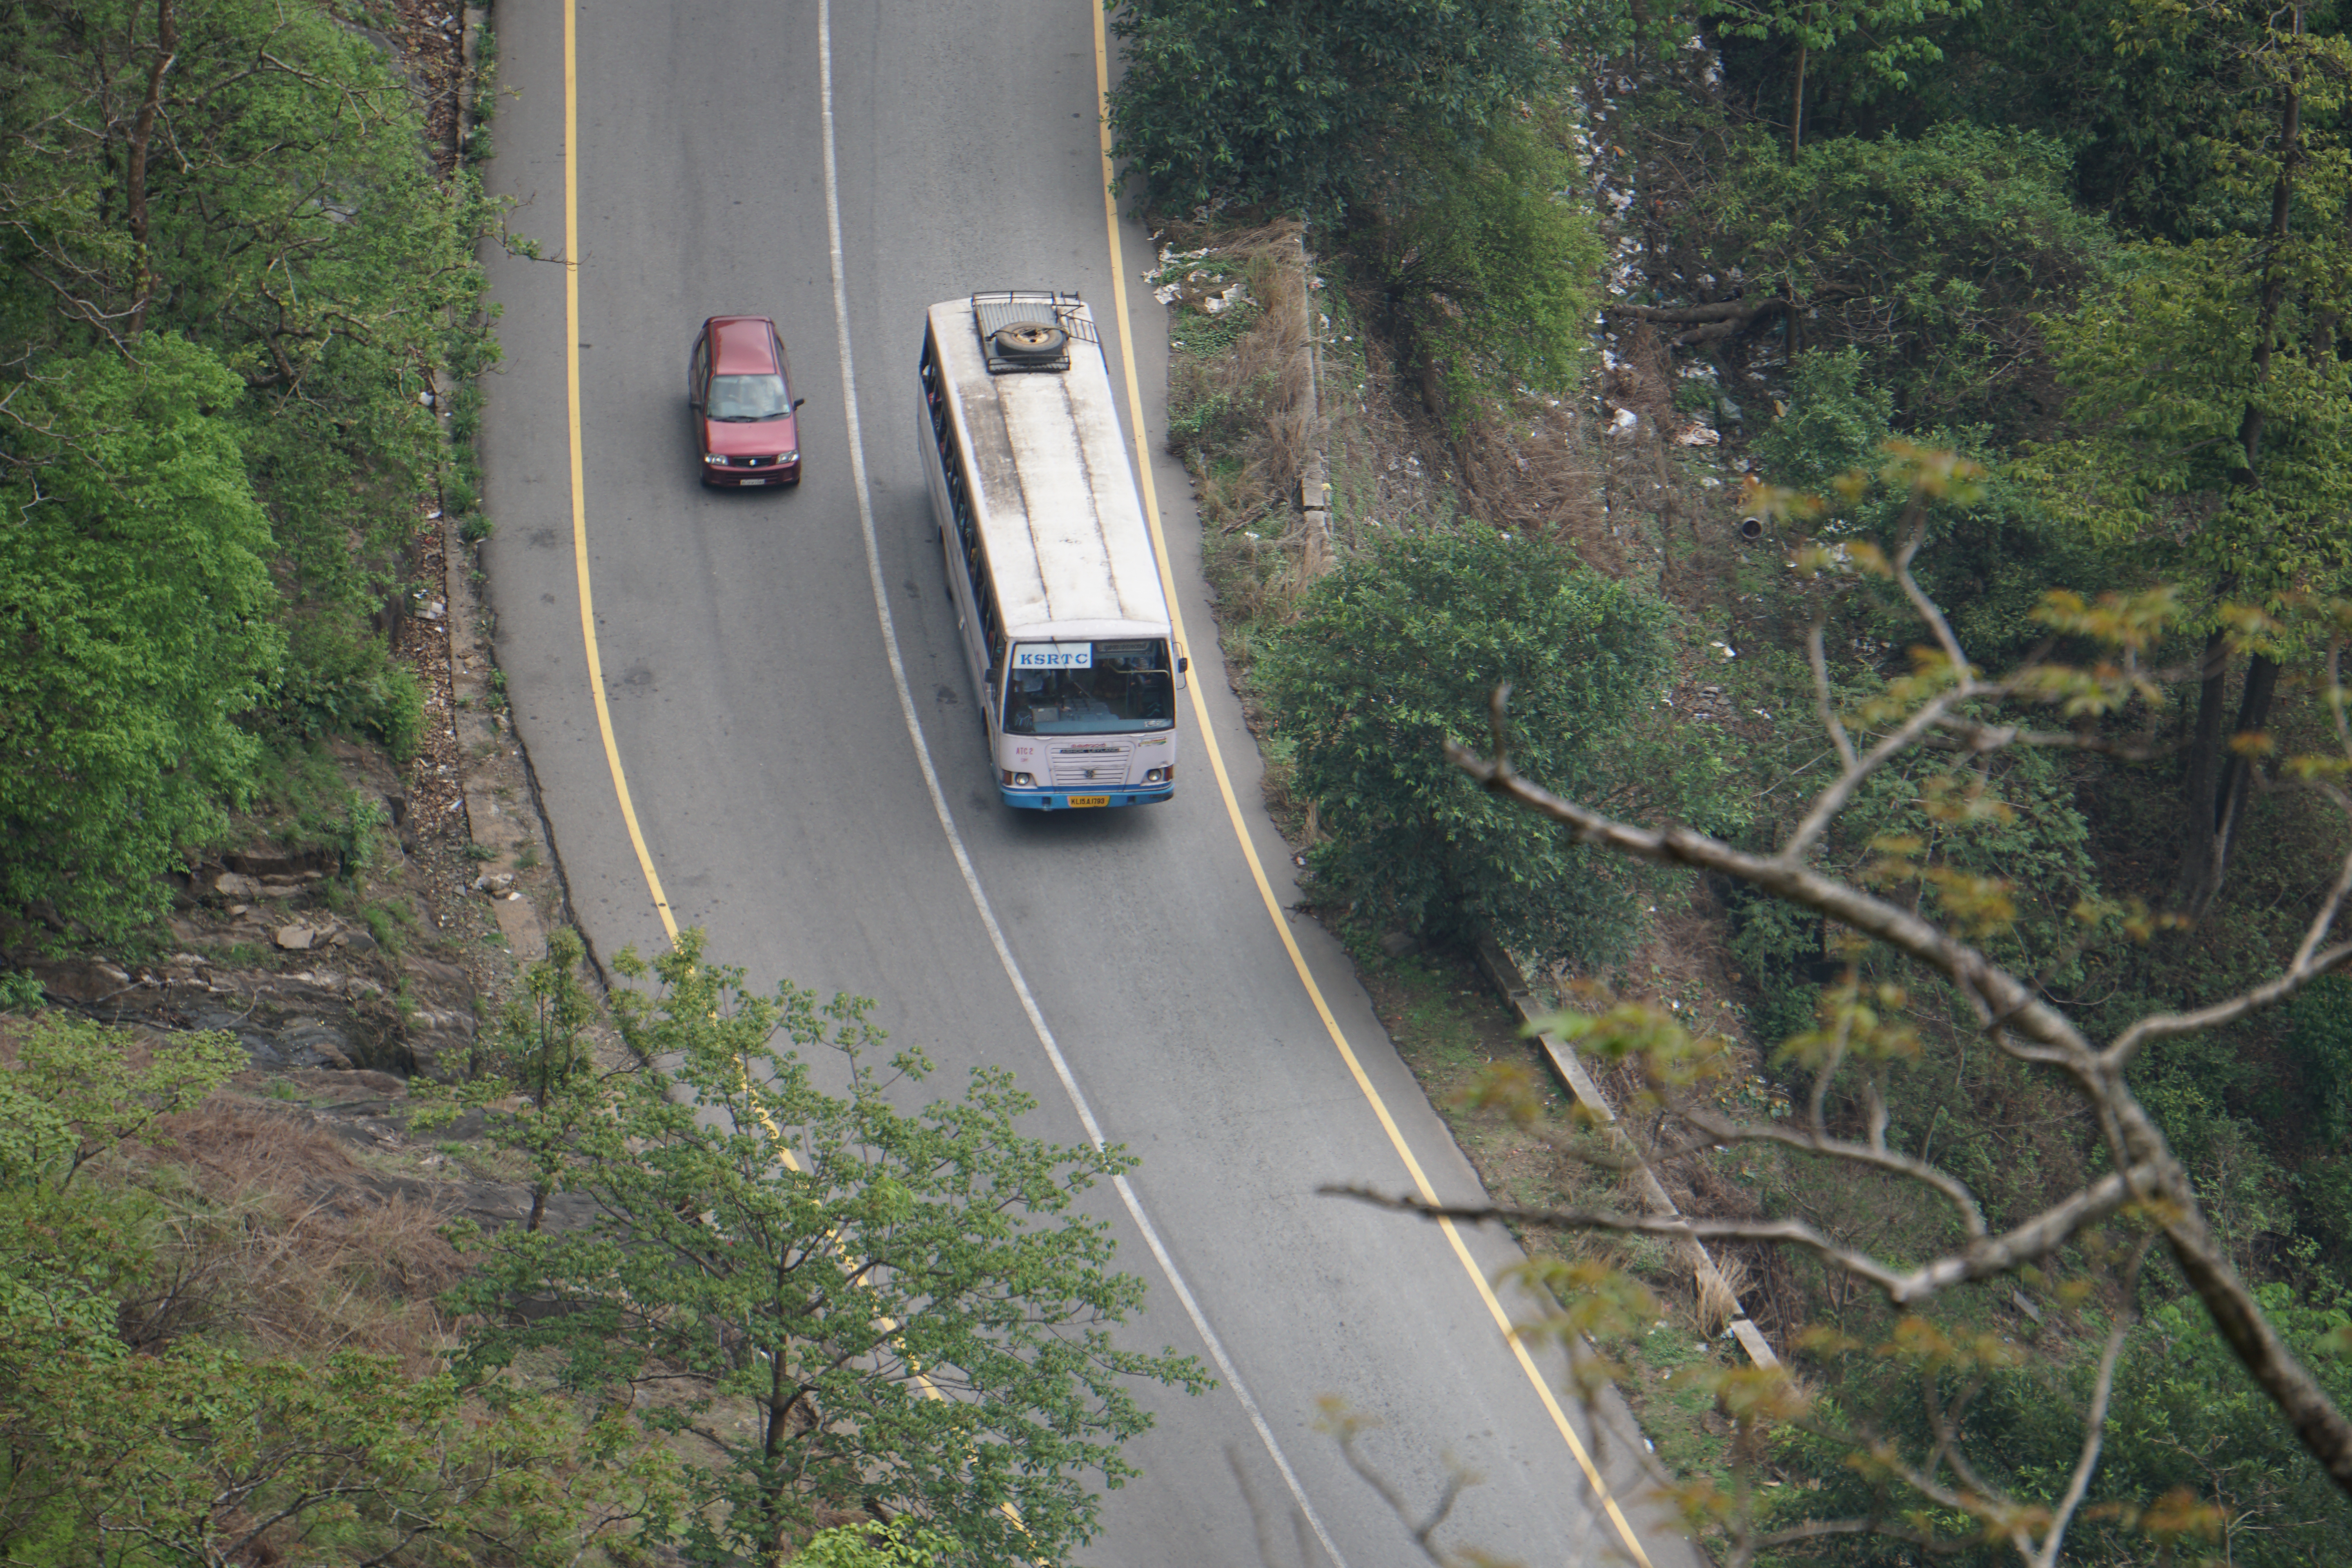
bus, road, thoroughfare, mode of transport, motor vehicle, transport, geological phenomenon, lane, infrastructure, vehicle, tree, road surface, mountain pass, highway, shoulder, nonbuilding structure, asphalt, car